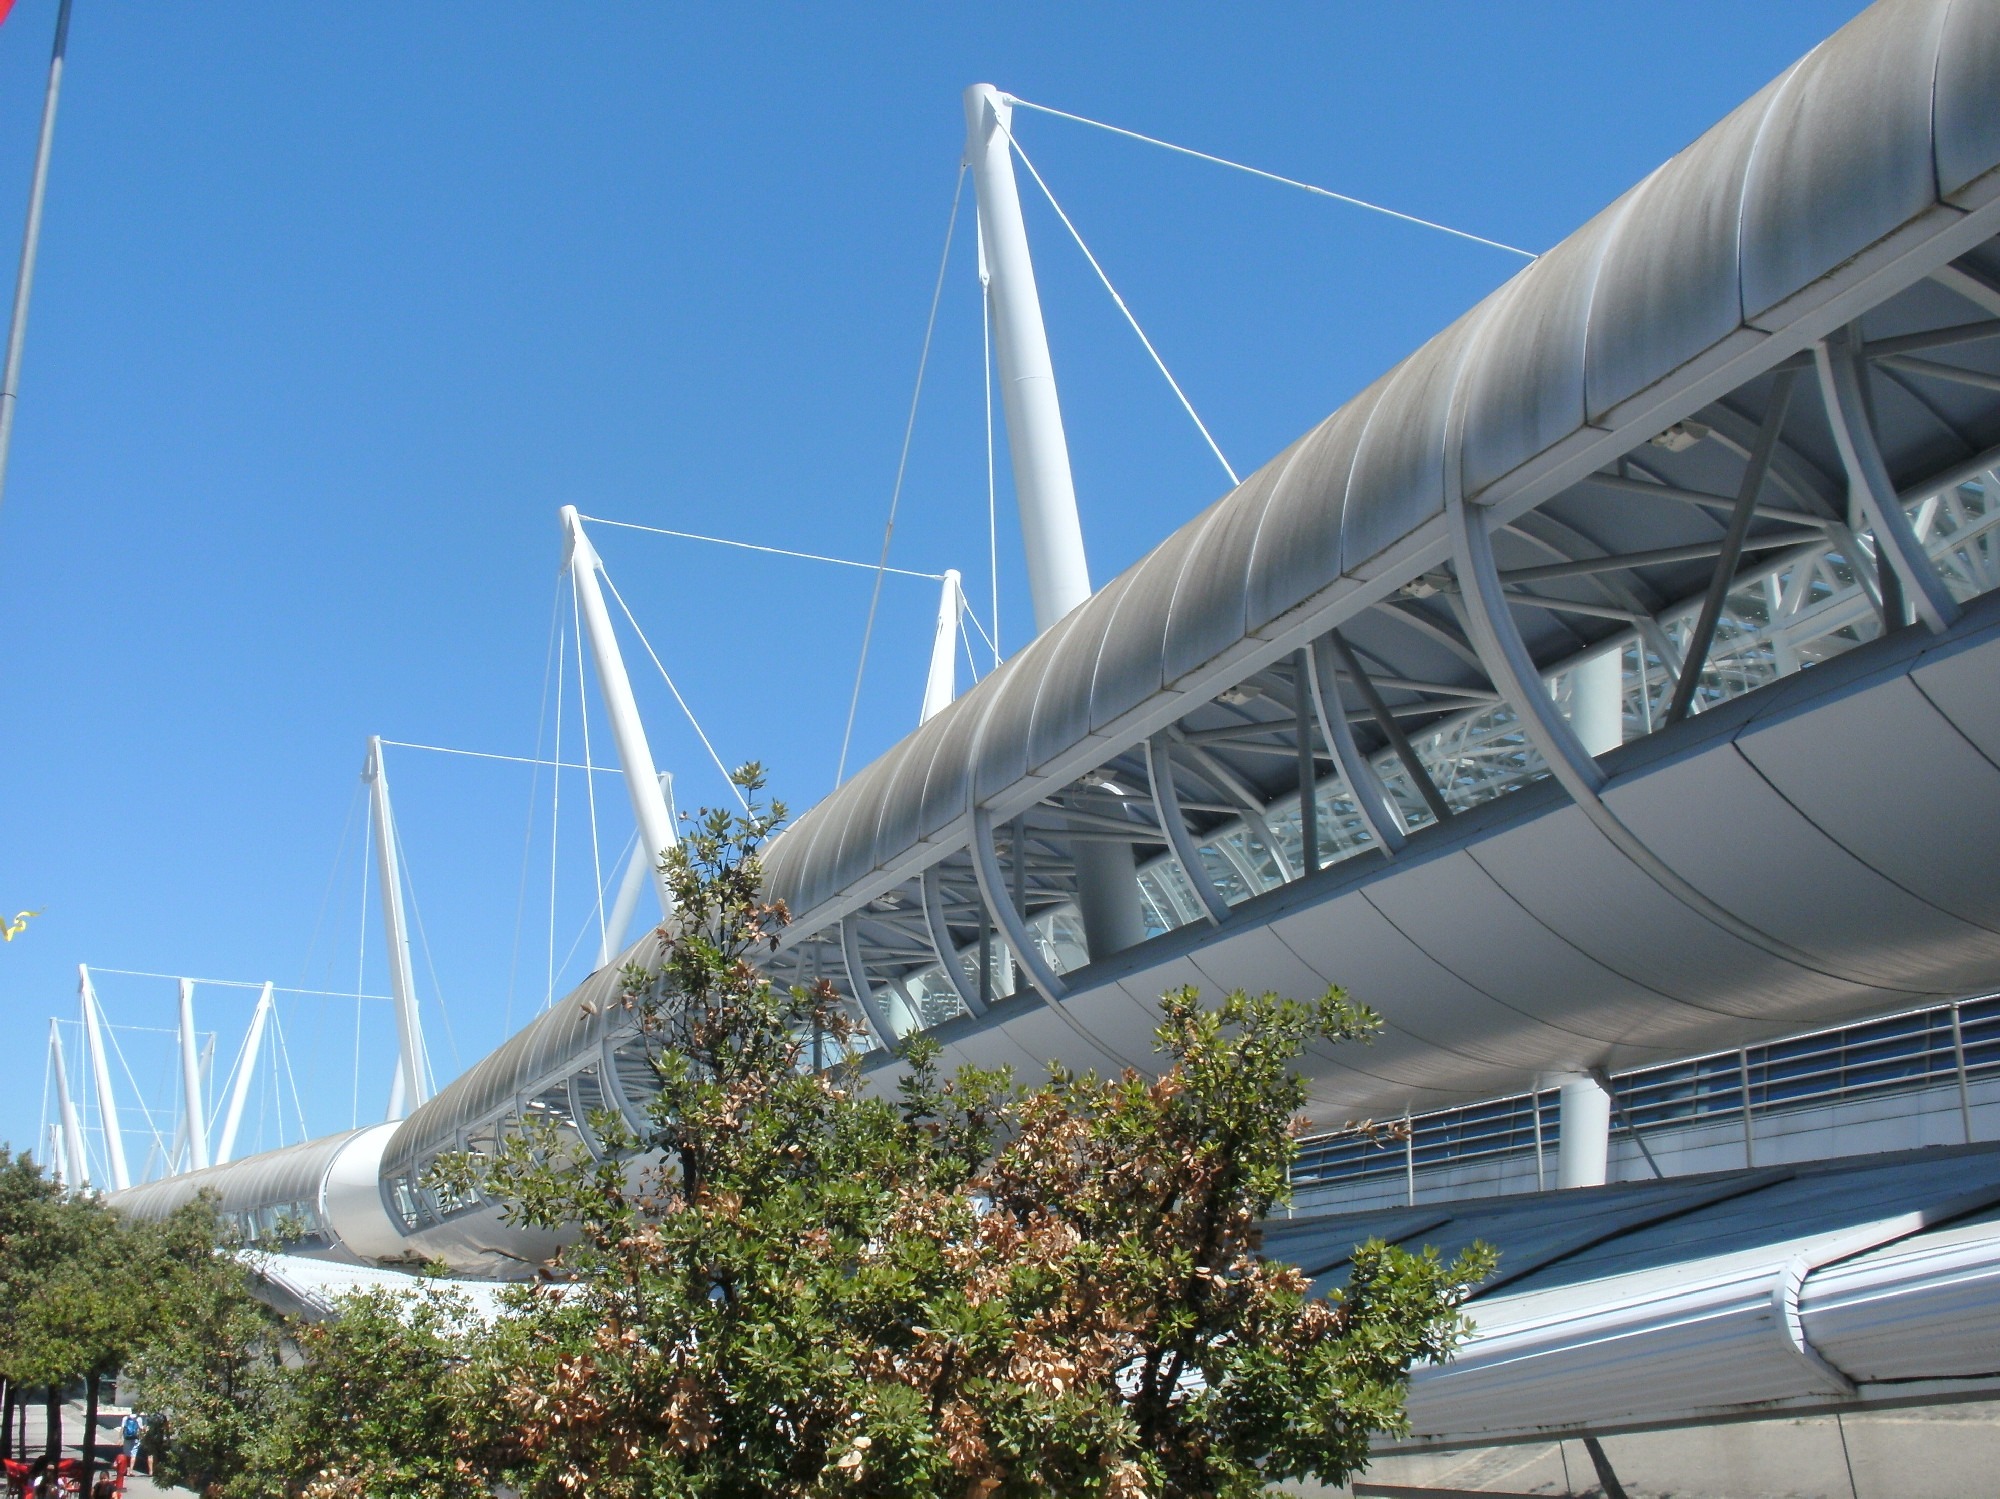
architecture, structure, bridge, vehicle, mast, stadium, transition, old town, arena, lisbon, cable stayed bridge, sport venue